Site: brandenburg
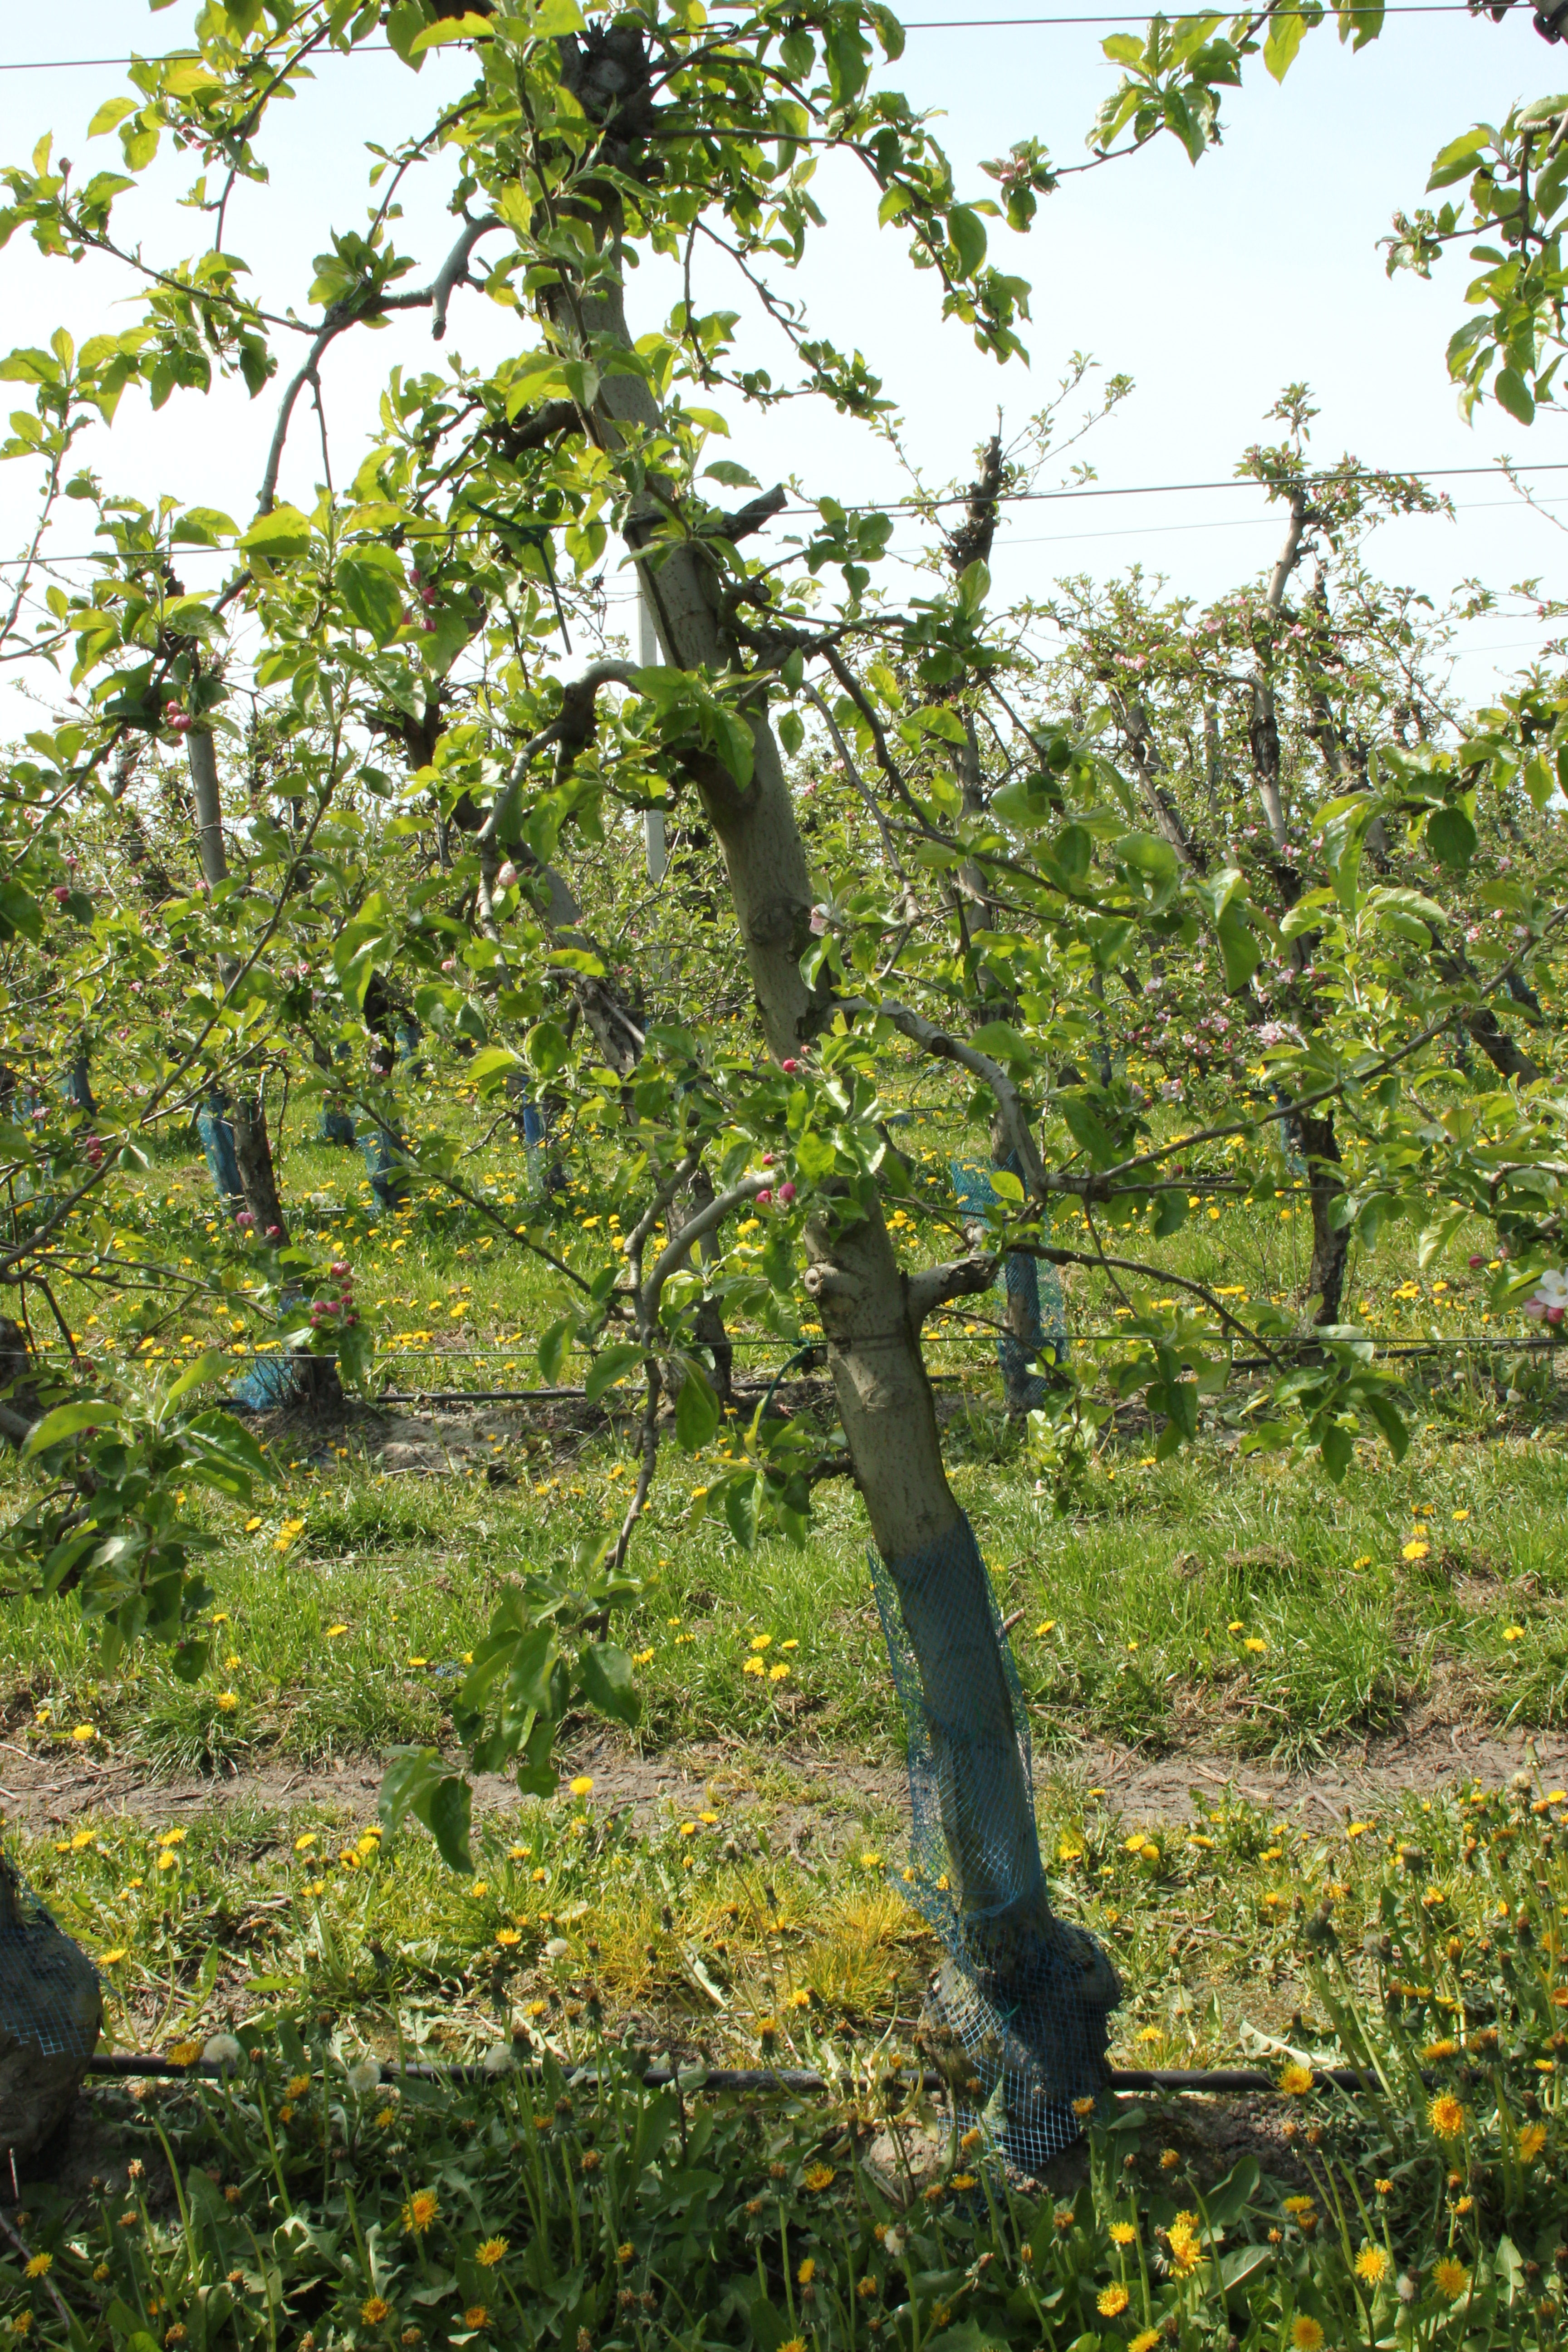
Growth stage (BBCH 60): Flowering